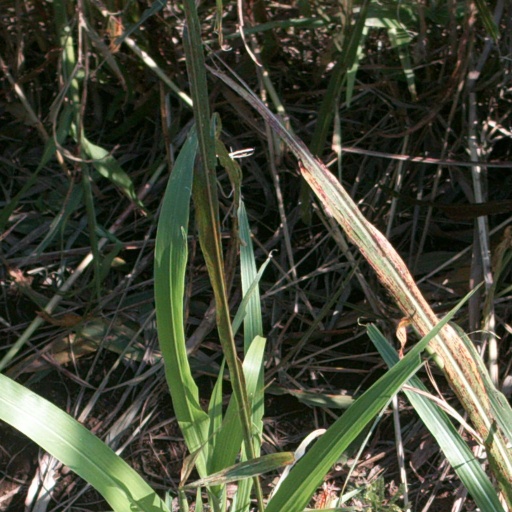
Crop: sorghum